Colorado Basin, Argentina

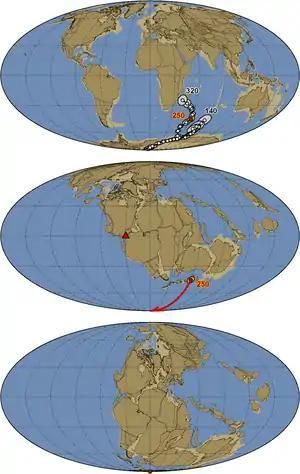
Pangea in the Permian (~250 Ma). The Colorado Basin experiences glaciations and a marine transgressive phase in the south polar region.

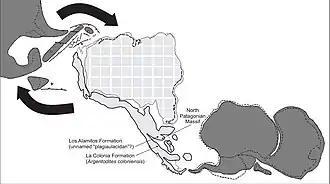
Sketch of the paleogeographic situation of South America during the Late Cretaceous and Early Paleogene, roughly 85 to 63 Ma. The Colorado Basin, located north of the North Patagonian Massif in the South Gondwanan Province (grey), is exposed and eroded during the Maastrichtian.

The basin started forming in the Middle to Late Jurassic with the break-up of Pangea and the formation of the Southern Atlantic. The main rifting took place in the Early Cretaceous. The pre-rift sequence of the basin comprises the Pennsylvanian Lolén Formation of the Ventana Group, and the Sauce Grande, Piedra Azul, Bonete and Tunas Formations of the Pillahuincó Group, dating to the Permian. During the late Paleozoic, the Colorado Basin was located in the south polar region, causing a sequence of glacial deposits in the basin. These deposits were mostly sourced from the African basin, the Karoo and Kalahari Basins. The Early Permian sediments are characterized by the presence of diamictites. A transgression in the Permian led to the deposition of the Piedra Azul Formation. The succession contains several hiatuses, dating to the Triassic and Early Jurassic, Albian and Paleogene.